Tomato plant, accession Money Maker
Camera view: horizontal (90 deg, fisheye); turntable rotation: 240 degrees
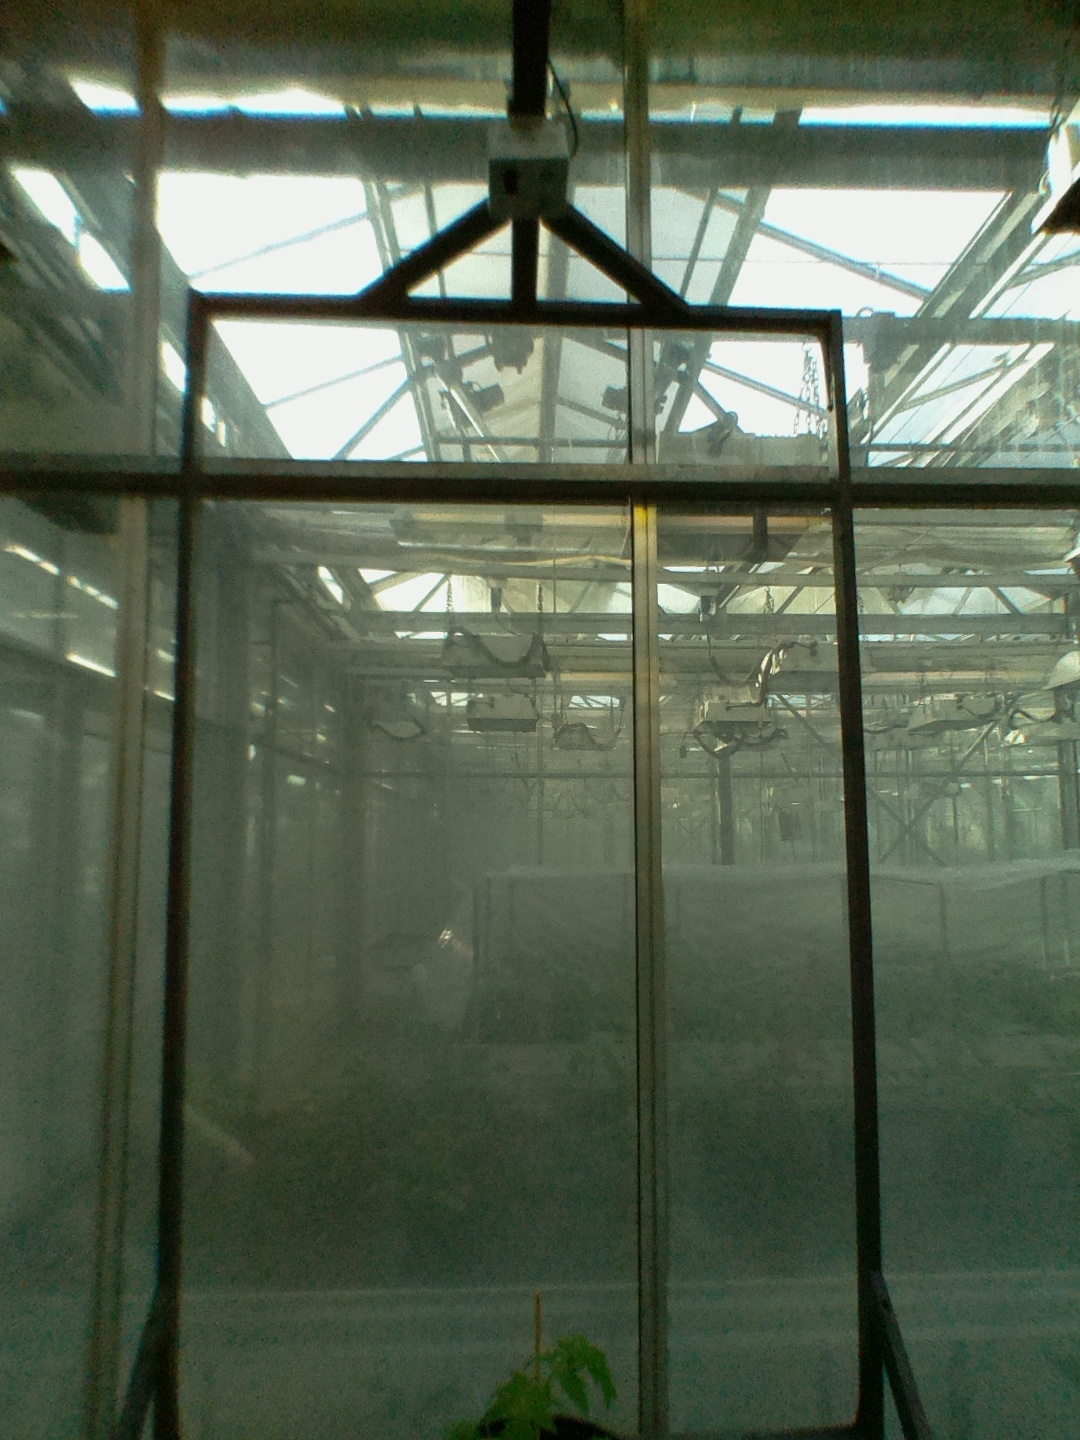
BBCH growth stage 13: 6 of true leaves visible